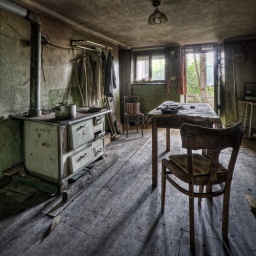
An old kitchen in an abandoned farming house in Luxembourg.